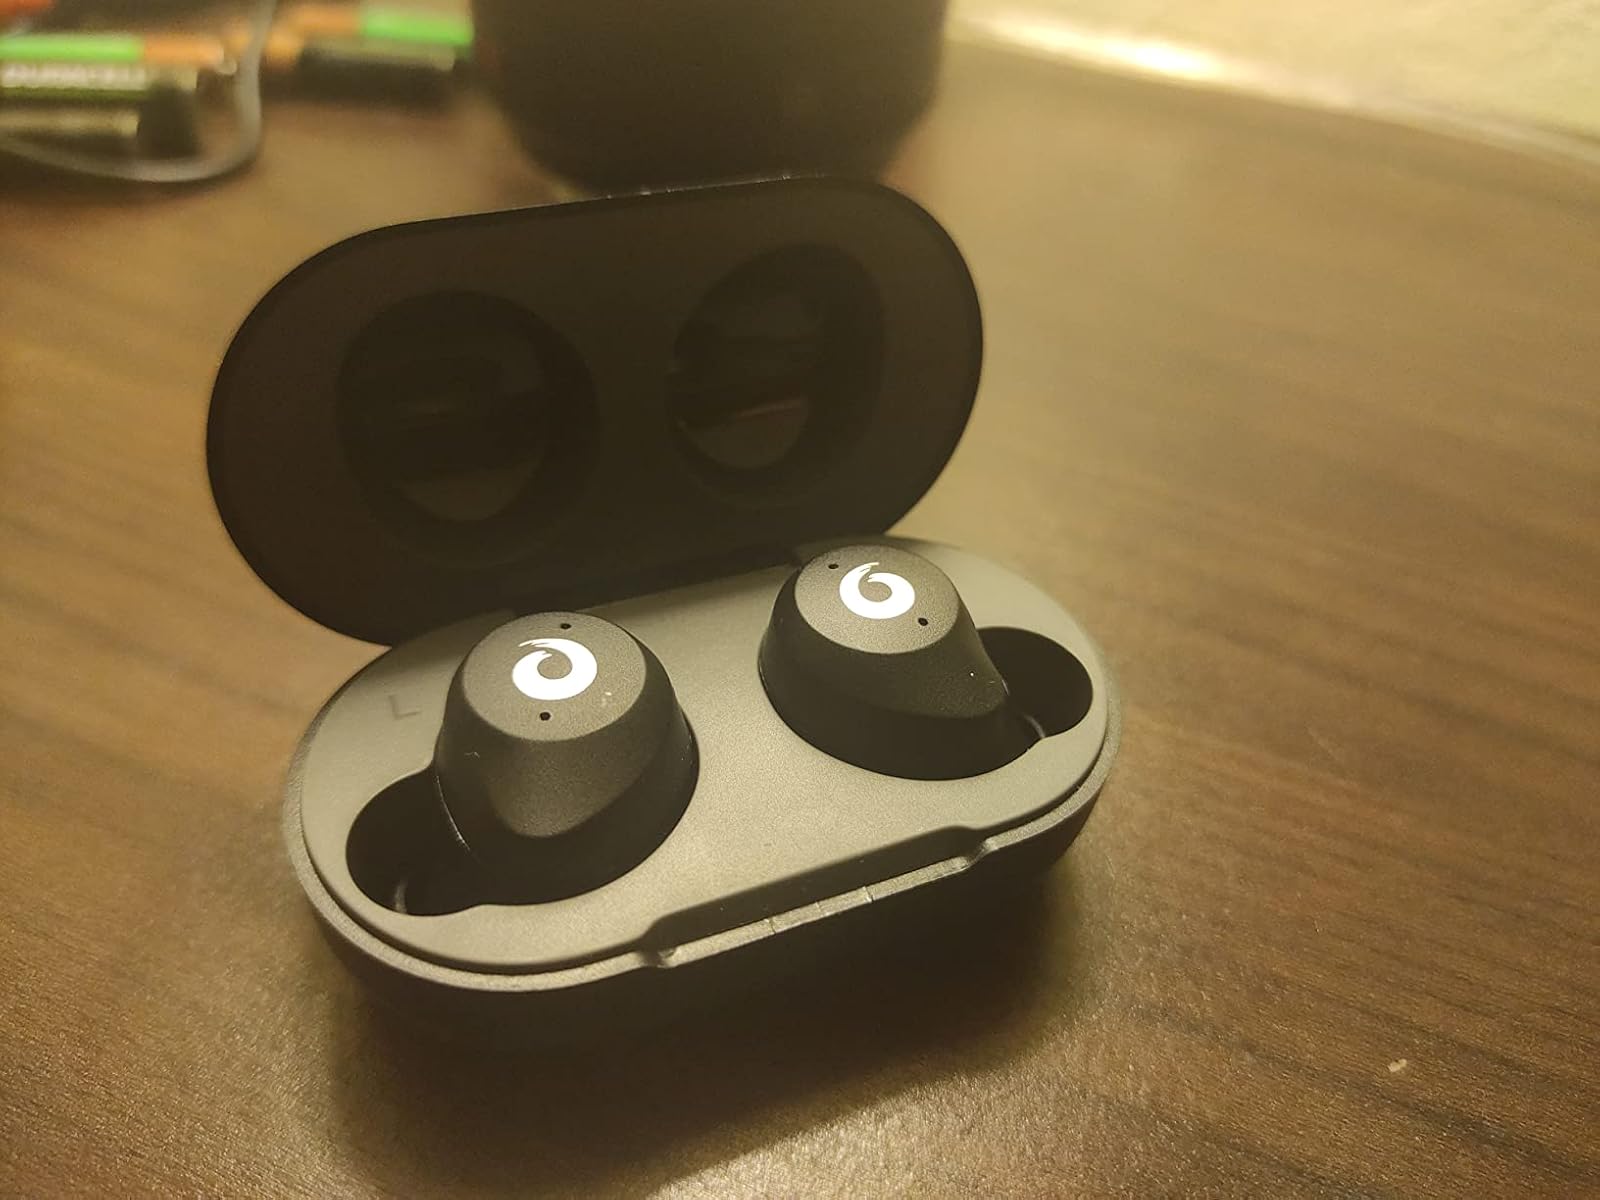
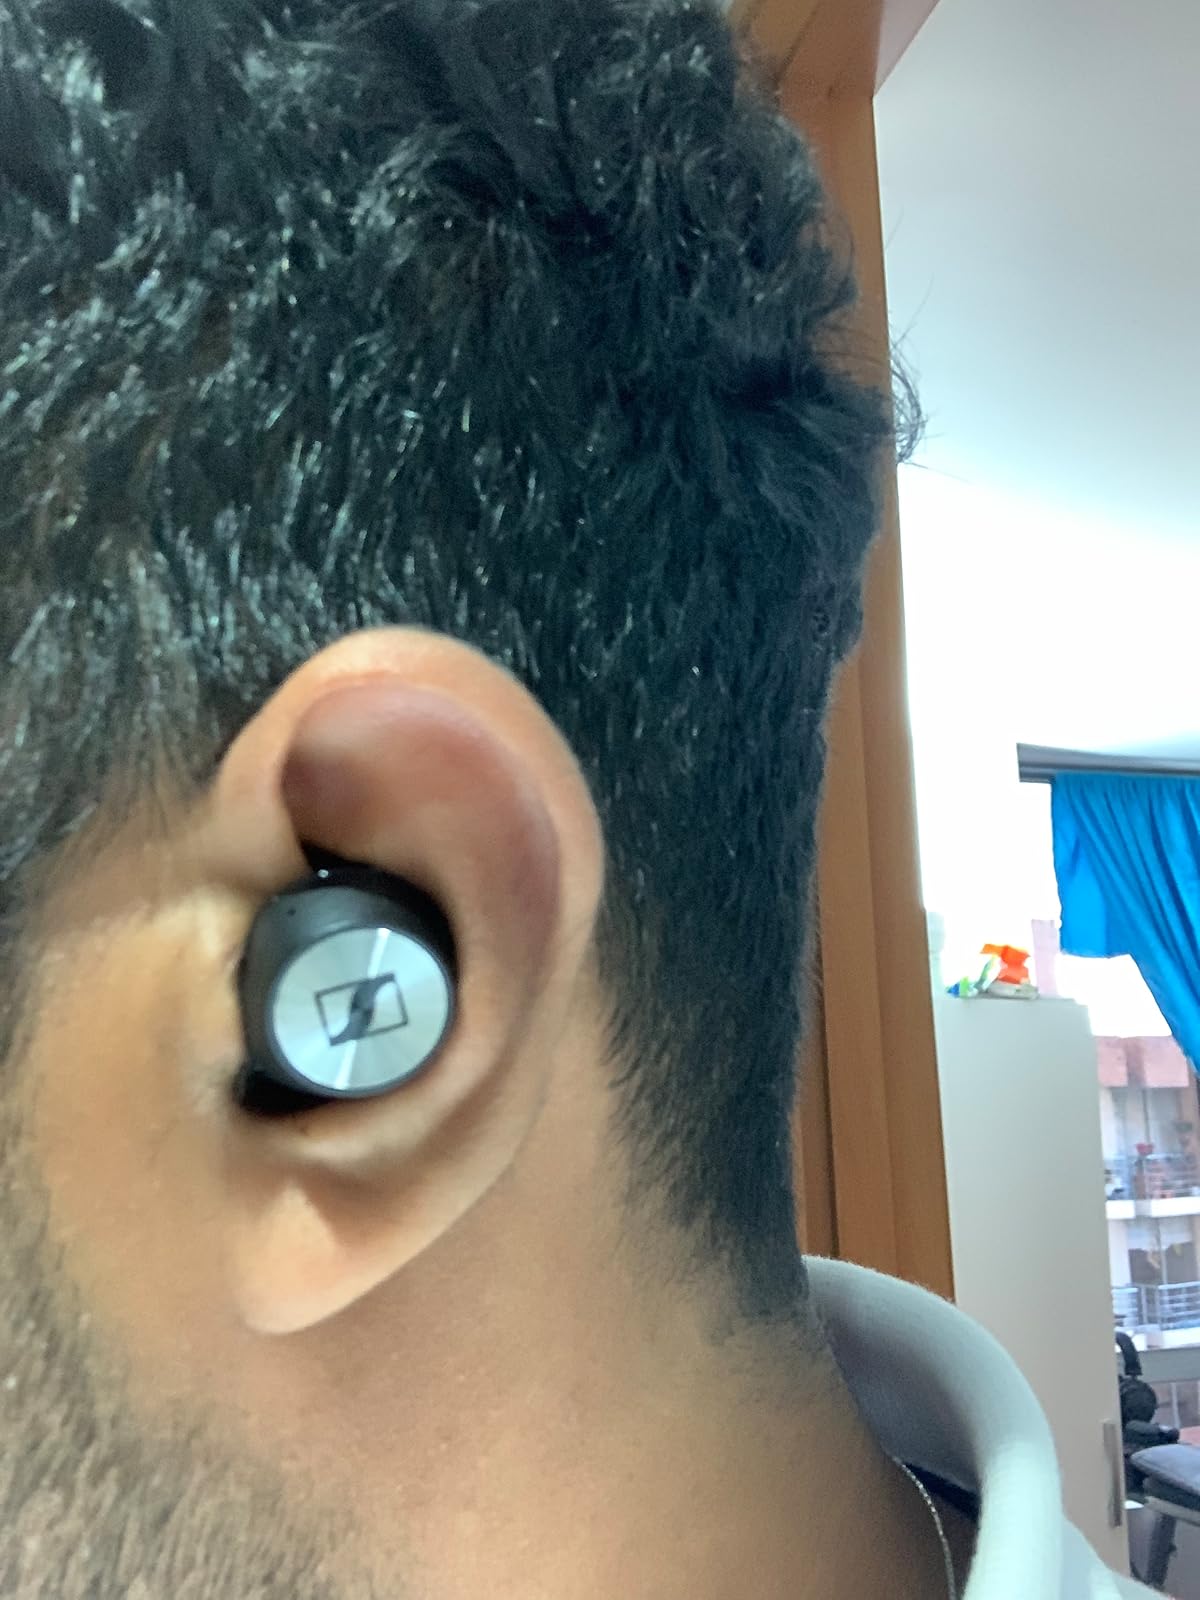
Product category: earbuds
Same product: no